USCGC Stratton

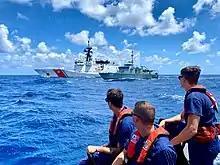
"USCGC Stratton" and the "RKS Teanoai)" at sea near Kiribati 2019

In August 2011, "Stratton" completed sea trials. On September 2, 2011 "Stratton" was acquired by the Coast Guard. On December 19, 2011 "Stratton" arrived in San Francisco, pier 27, for its inaugural homecoming visit to the Bay Area.